Billboard Year-End Hot 100 singles of 2005

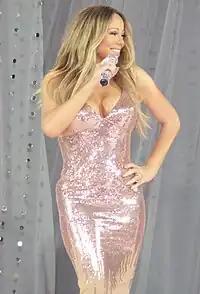
Mariah Carey topped the chart with her song "We Belong Together". She also reached No. 15 with "Shake It Off" and No. 69 with "It's Like That" featuring Jermaine Dupri and Fatman Scoop.

The "Billboard" Hot 100 is a chart that ranks the best-performing singles in the United States. Its data, published by "Billboard" magazine and compiled by Nielsen SoundScan, is based collectively on each single's weekly physical and digital sales, as well as airplay and streaming. At the end of a year, "Billboard" will publish an annual list of the 100 most successful songs throughout that year on the Hot 100 chart based on the information. For 2005, the list was published on December 20, calculated with data from December 4, 2004, to November 26, 2005. The R&B track "We Belong Together" by American singer Mariah Carey was named the number 1 song of 2005, and it spent the longest time at number 1 for the year, 14 weeks. This is also the third-longest time at number 1 for a single in the 66-year history of the Hot 100 post-1958 inception, after Mariah Carey collaboration with Boyz II Men, "One Sweet Day", which spent 16 weeks atop the Hot 100 from 1995 to 1996, and "Despacito" by Luis Fonsi and Daddy Yankee, featuring Justin Bieber, which equaled that mark in 2017, both being beaten in 2019 by "Old Town Road" by Lil Nas X and Billy Ray Cyrus, which had 19 weeks at No. 1.